Five Dollars a Day

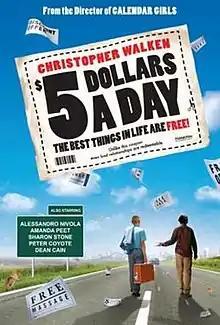
Theatrical release poster

Five Dollars a Day (also spelled as $5 a Day) is a 2008 American comedy-drama film directed by Nigel Cole, produced by Capitol Films and starring Christopher Walken, Alessandro Nivola, Amanda Peet, and Sharon Stone.